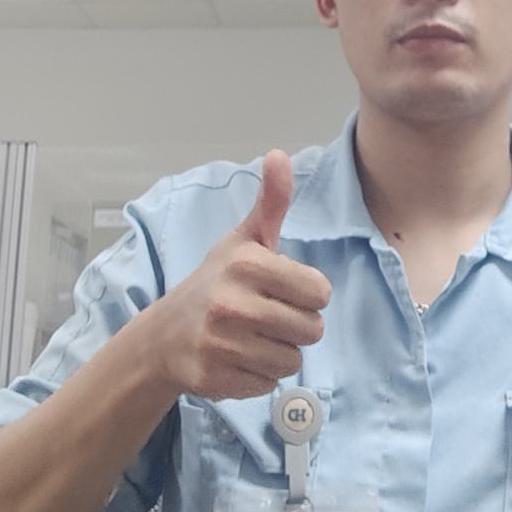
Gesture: like